Shigeyoshi Matsuo

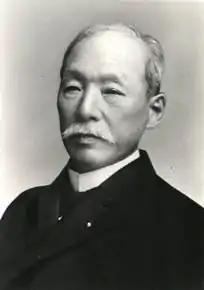
Shigeyoshi Matsuo

Baron was a Japanese businessman, central banker and the 6th Governor of the Bank of Japan (BOJ). He was a Baron and a member of Japan's House of Peers from 1900 through 1916.